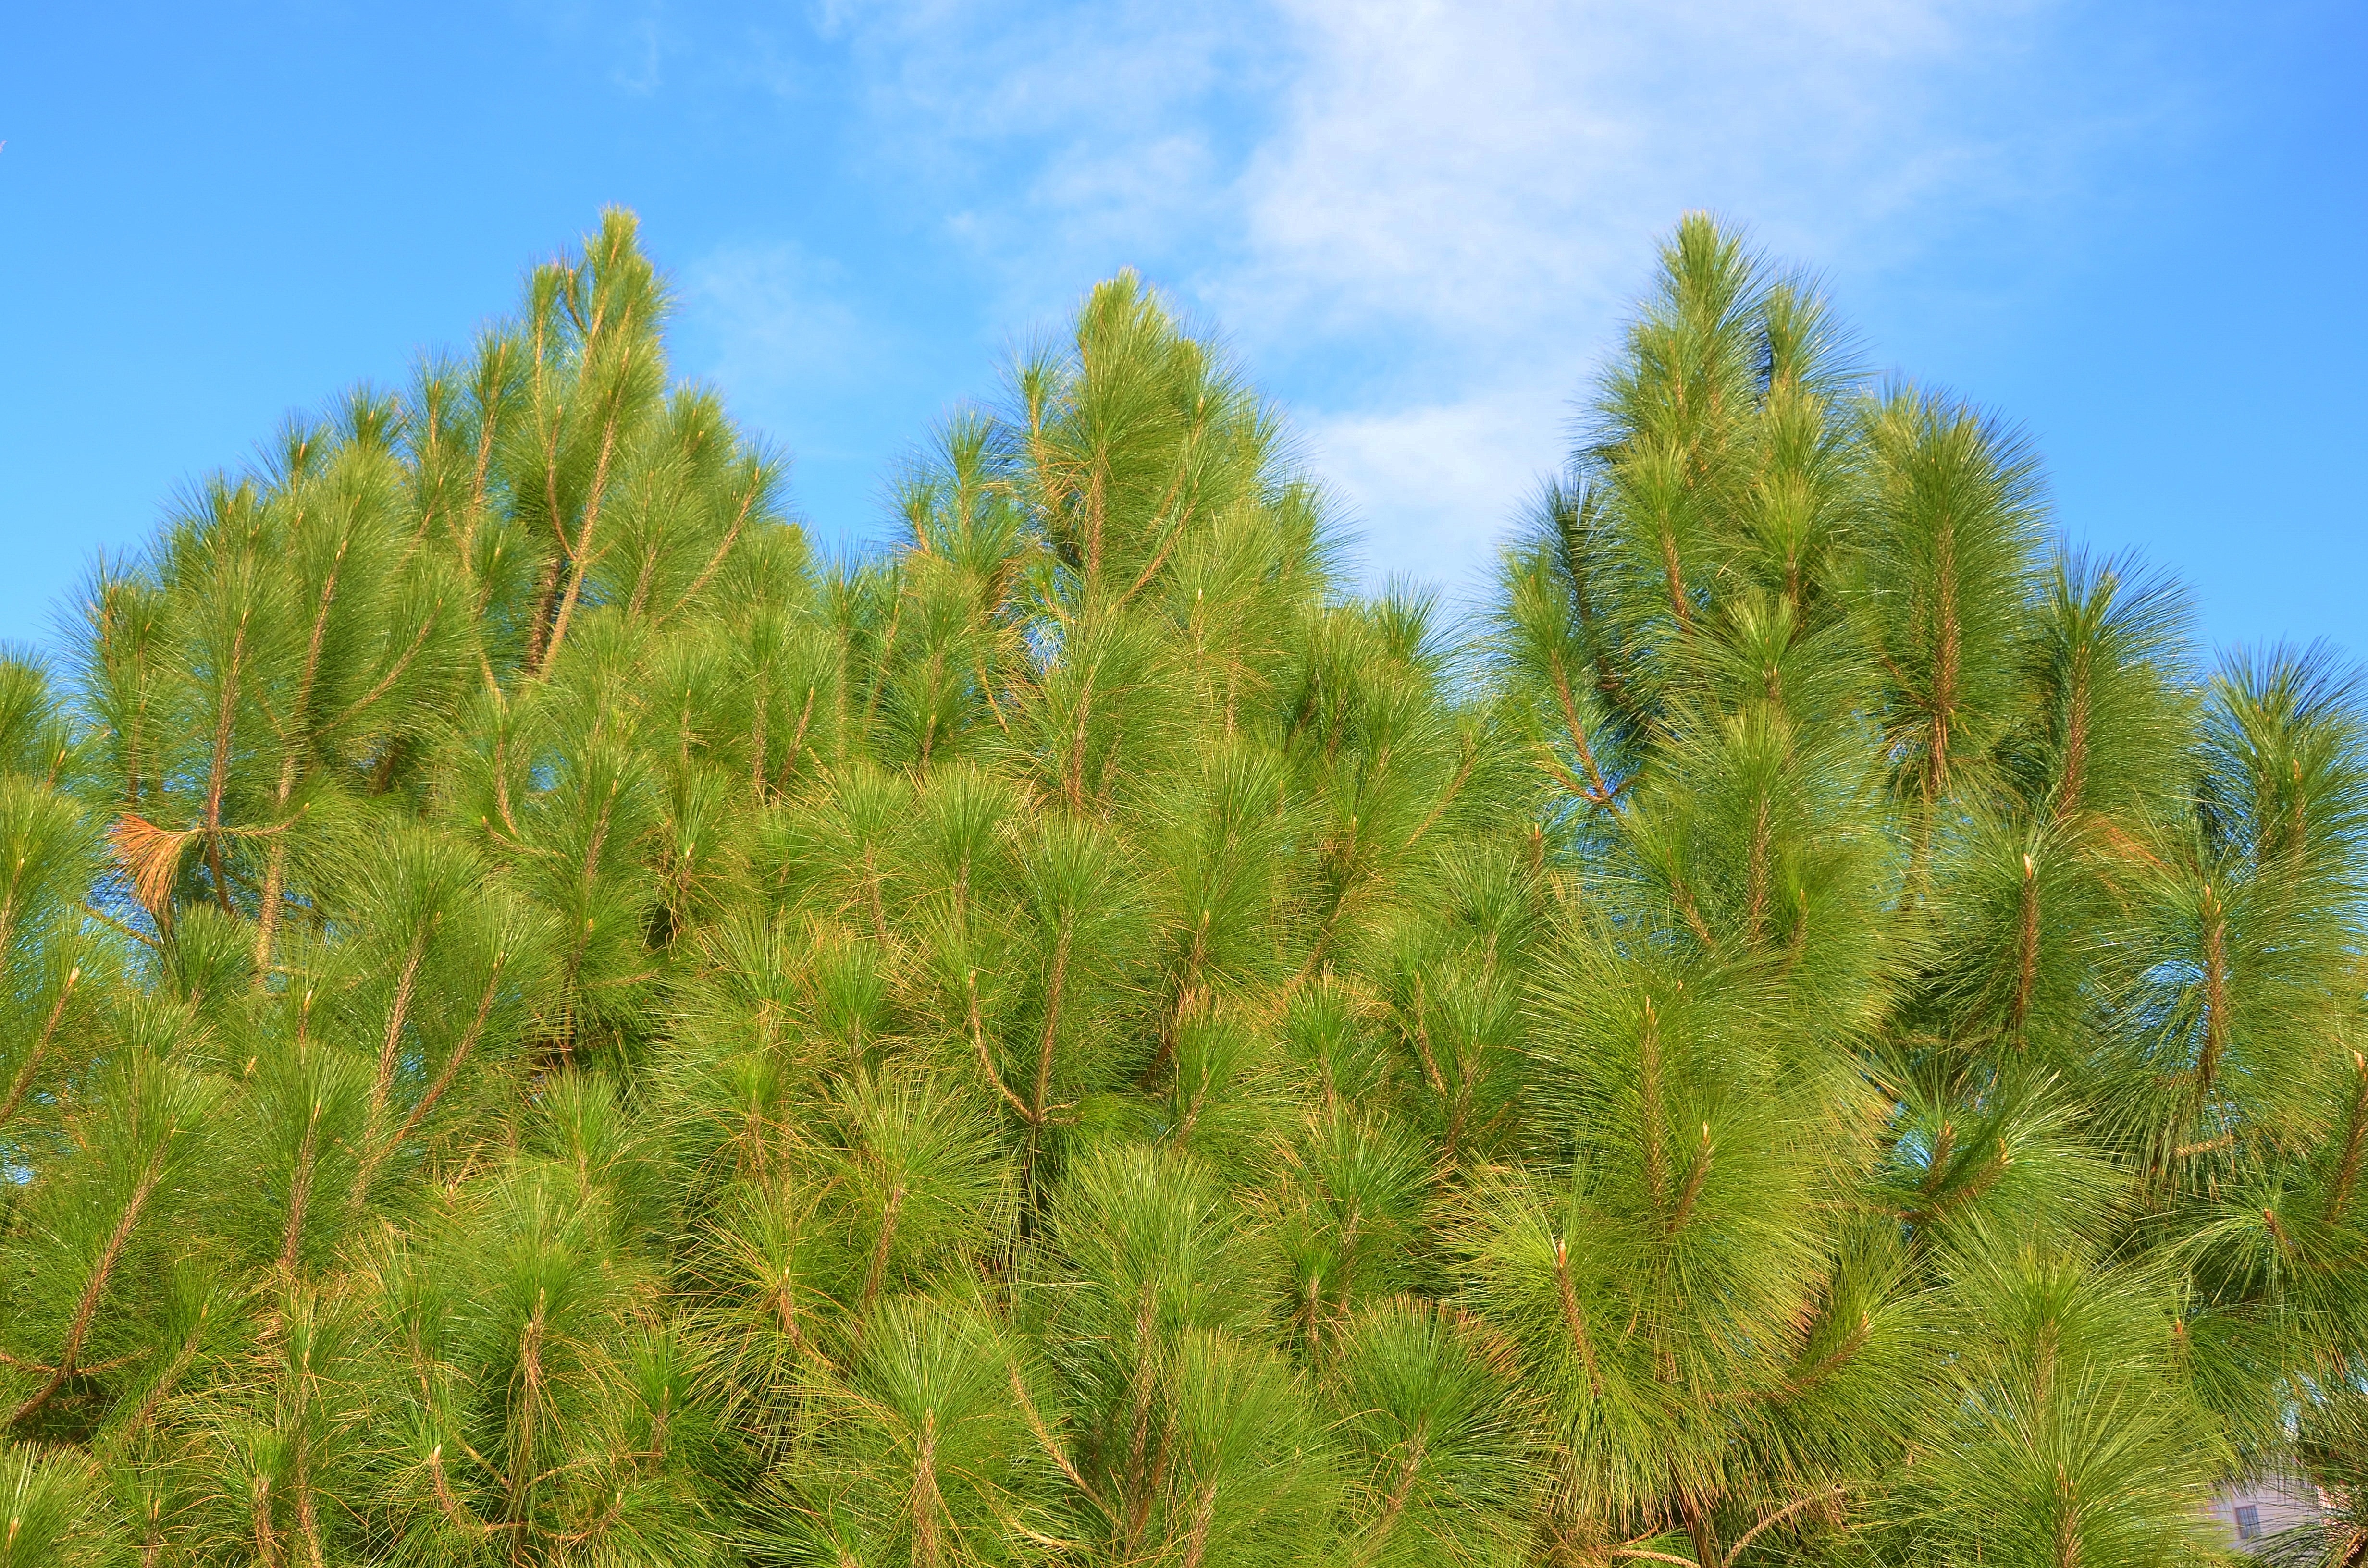
landscape, tree, nature, forest, grass, branch, plant, sky, leaf, flower, summer, pine, green, evergreen, botany, blue, fir, flora, conifer, spruce, vegetation, shrub, habitat, larch, ecosystem, biome, pine family, grass family, woody plant, temperate coniferous forest, land plant, arecales